Ken Thompson

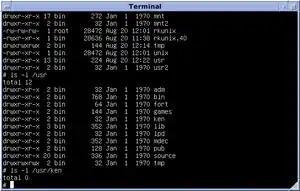
Version 6 Unix running on the SIMH PDP-11 simulator, with "/usr/ken" still present

, the concepts of computer processes and device files, a command-line interpreter, pipes for easy inter-process communication, and some small utility programs. In 1970, Brian Kernighan suggested the name "Unix", in a pun on the name "Multics". After initial work on Unix, Thompson decided that Unix needed a system programming language and created B, a precursor to Ritchie's C.